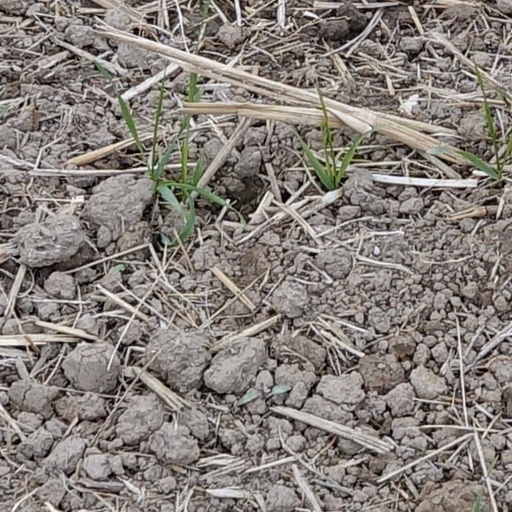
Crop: wheat